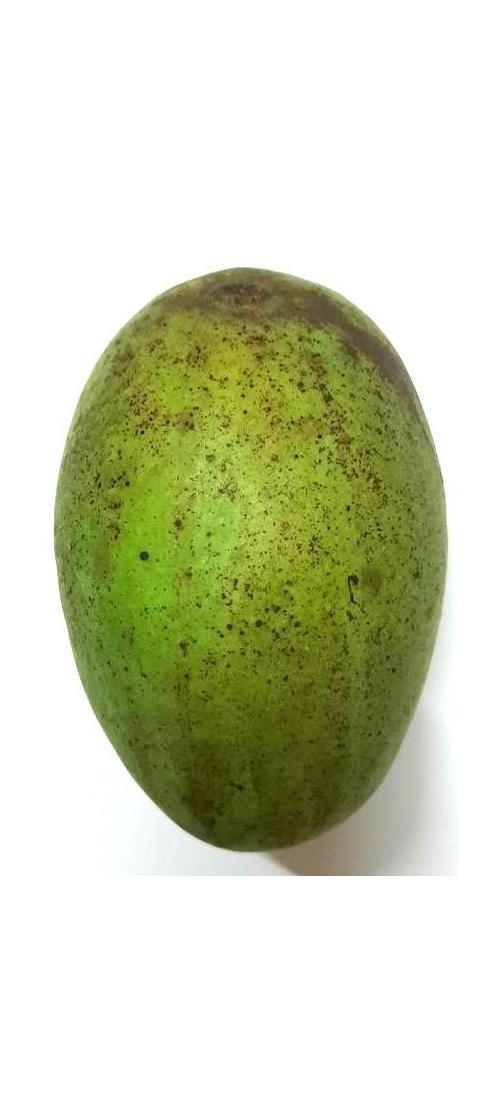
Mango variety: Shada